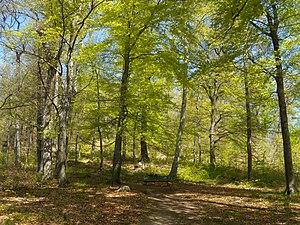
Bois de Sauvabelin, Lausanne, Suisse
Le Hêtre commun, Fagus sylvatica, couramment désigné simplement comme le hêtre est une espèce d'arbres à feuilles caduques, indigène d'Europe, appartenant à la famille des Fagaceae, tout comme le chêne et le châtaignier.
Le bois de Sauvabelin est une forêt située au nord de Lausanne dans le canton de Vaud, en Suisse.